German nobility

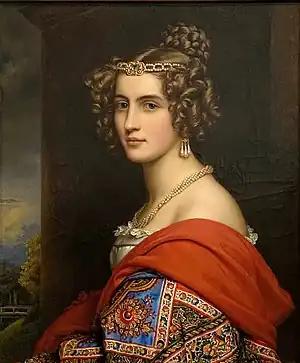
Amalia von Schintling in a painting for the "Gallery of Beauties" in 1826

Most, but not all, surnames of the German nobility were preceded by or contained the preposition "von" (meaning "of") or "zu" (meaning "at") as a nobiliary particle. The two were occasionally combined into "von und zu" (meaning "of and at"). In general, the "von" form indicates the family's place of origin, while the "zu" form indicates the family's continued possession of the estate from which the surname is drawn. Therefore, "von und zu" indicates a family which is both named for and continues to own their original feudal holding or residence. However, the "zu" particle can also hint to the split of a dynasty, as providing information on the adopted new home of one split-off branch: For instance, a senior branch owning and maybe even still residing at the place of the dynasty's origin might have been called "of A-Town [{and at} A-Town]" furthermore, while a new, junior branch could then have adopted the style of, say, "of A-town [and] at B-ville", sometimes even dropping "[and] at", simply hyphenating the names of the two places. Other forms also exist as combinations with the definite article: e.g. ""von der"" or "von dem" → ""vom"" ("of the"), "zu der" → ""zur"" or "zu dem" → ""zum"" ("of the", "in the", "at the"). Particularly between the late 18th and early 20th century when an increasing number of unlanded commoners were ennobled, the ""von"" was typically simply put in front of a person's surname. When a person by the common occupational surname of ""Meyer"" received nobility, they would thus simply become ""von Meyer"".